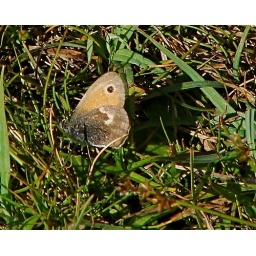
A Small Heath butterfly spotted on the walk over to Bay MacNeill from Portuairk on Ardnamurchan.